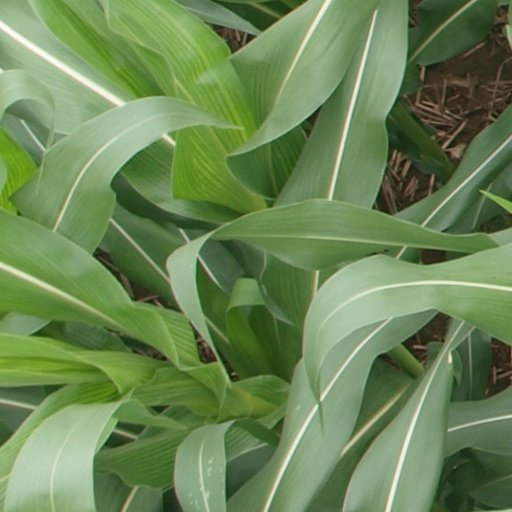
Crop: maize; corn